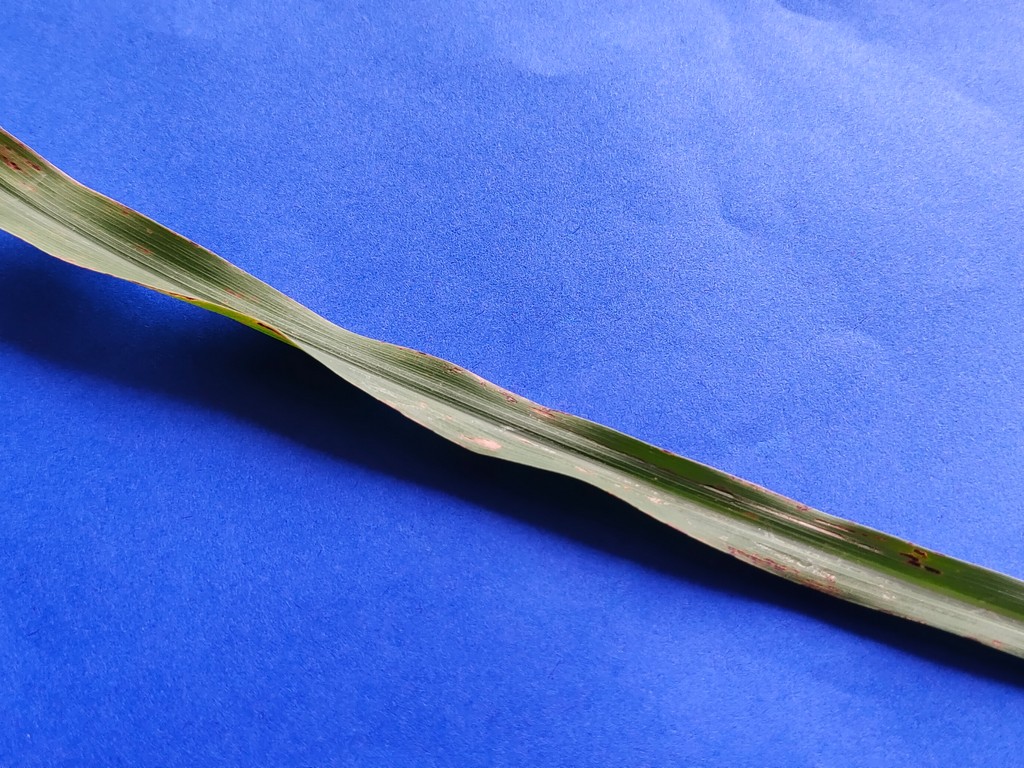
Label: Unhealthy